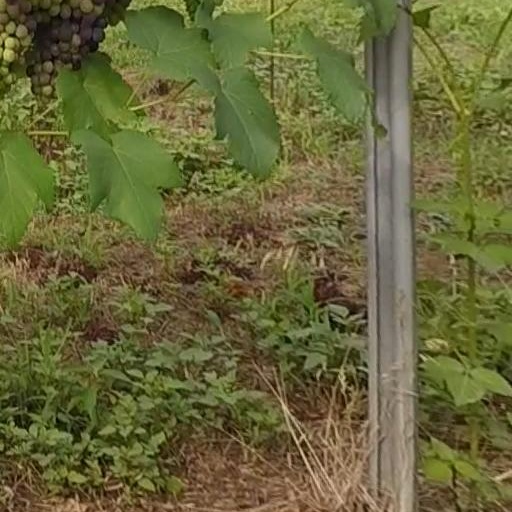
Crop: grape